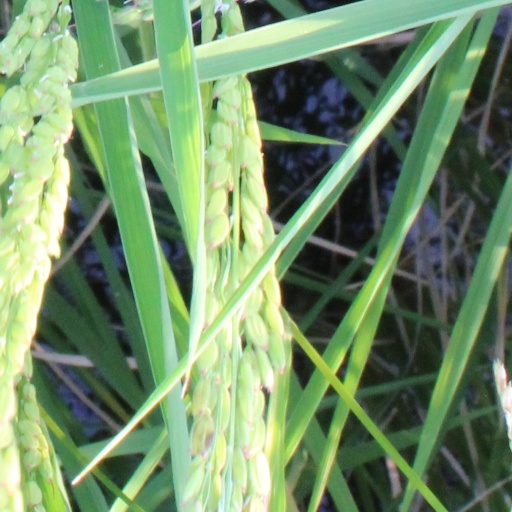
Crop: rice